Ognjen Vukojević

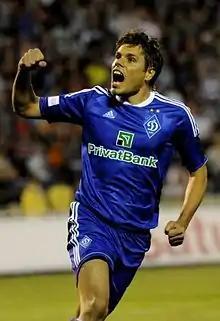
Vukojević with Dynamo Kyiv in 2011

Ognjen Vukojević (born 20 December 1983) is a Croatian football manager and former professional football defender. He is currently the manager of the Croatia national under-20 team, an assistant manager of Ukrainian Premier League club Dynamo Kyiv, and a scout of the Croatia national team.